Norman Taylor (scientist)

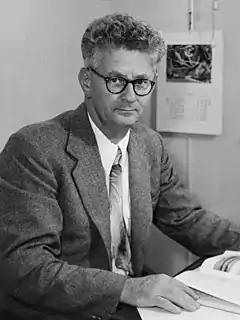
Taylor in 1955

Norman Hargrave Taylor (9 June 1900 – 25 October 1975) was a New Zealand teacher, soil scientist and scientific administrator. He was born in Auckland, New Zealand, in 1900. He was the director of the Soil Bureau and was appointed an Officer of the Order of the British Empire in the 1960 Queen's Birthday Honours.